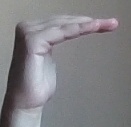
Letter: haa